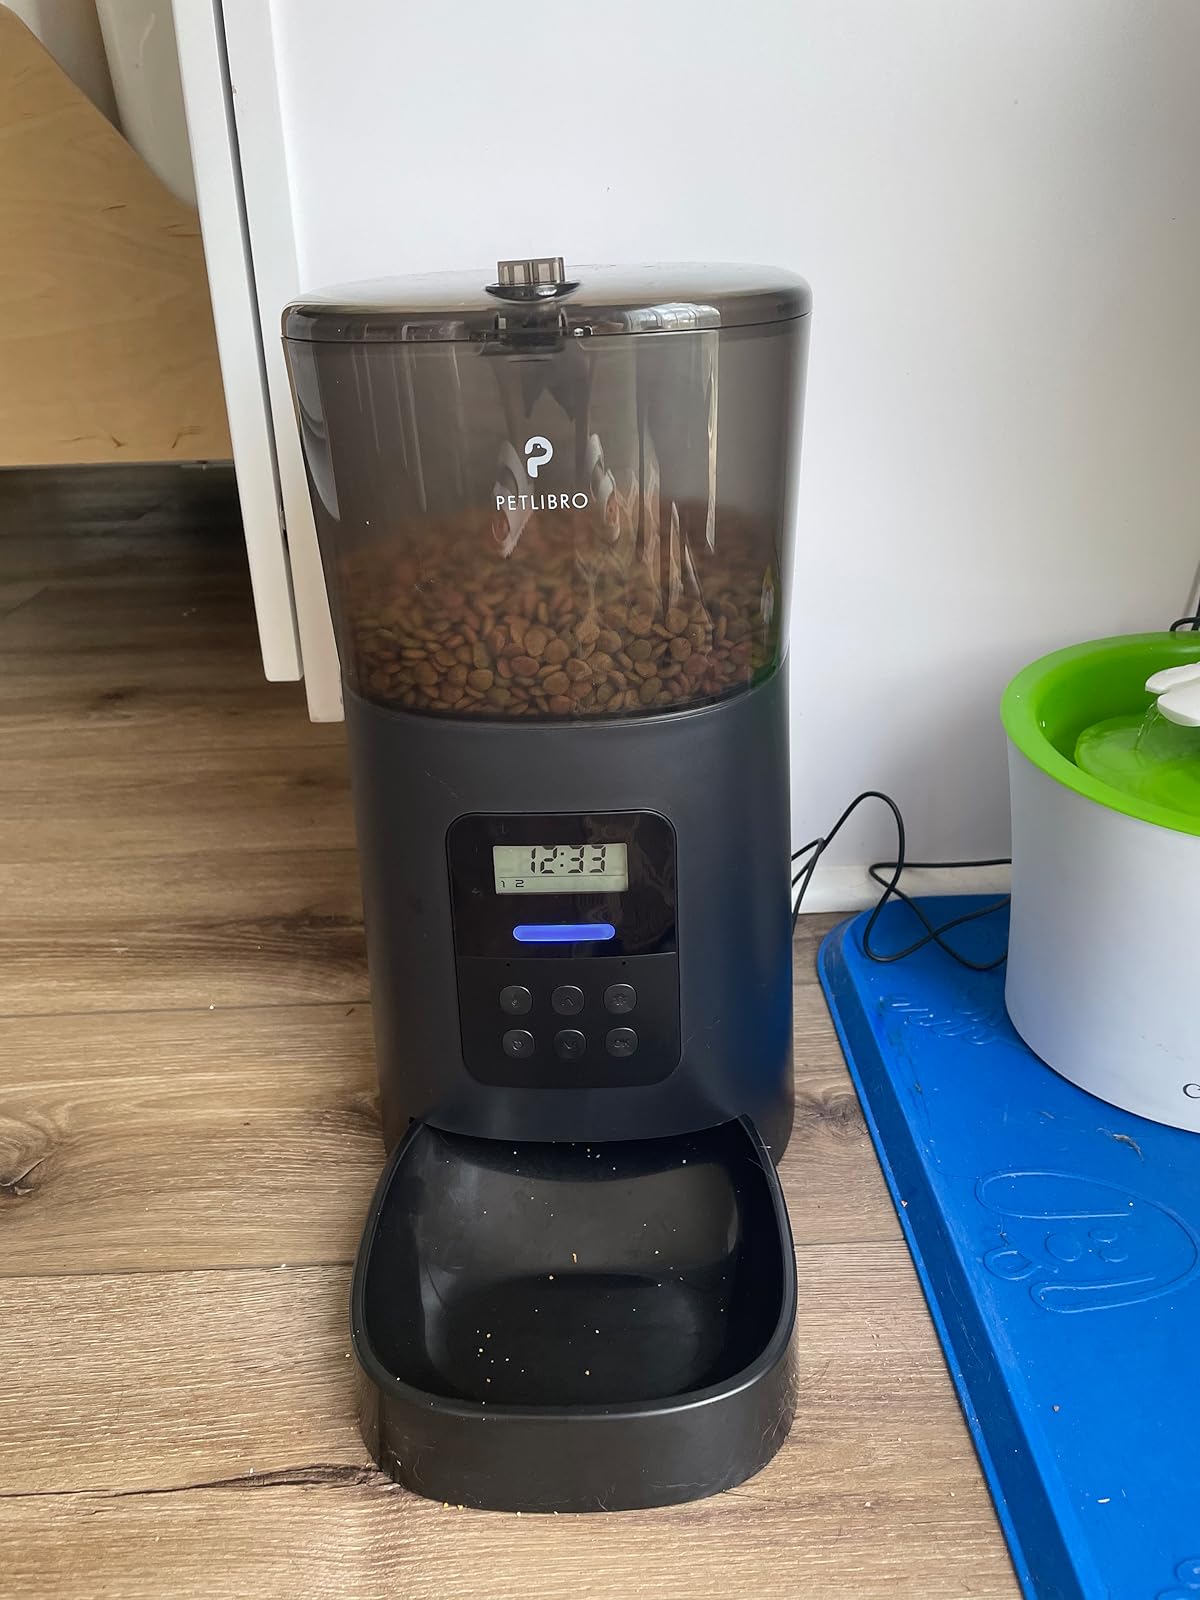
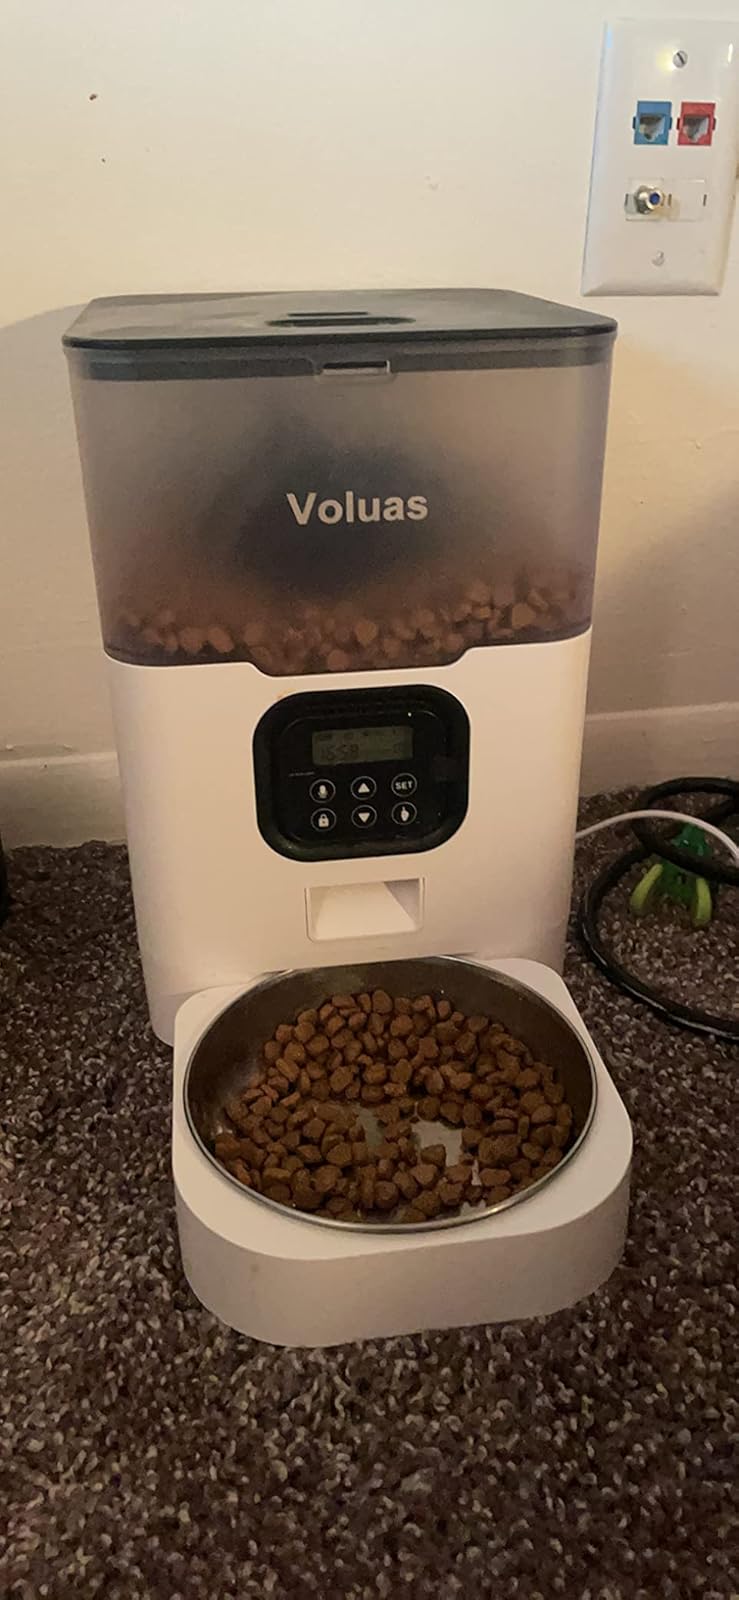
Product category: items_feeder
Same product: no